Multi-exposure HDR capture

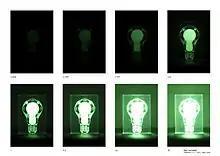
Exposure bracketing by varying the shutter speed from to 30 seconds

Any camera that allows manual exposure control can perform multi-exposure HDR image capture, although one equipped with automatic exposure bracketing (AEB) facilitates the process. Some cameras have an AEB feature that spans a far greater dynamic range than others, from ±0.6 in simpler cameras to ±18 EV in top professional cameras,